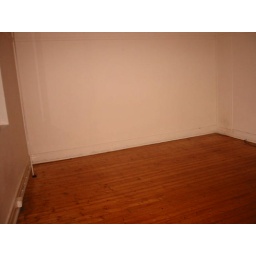
That's a curtain pole in the corner. The room's a bit bigger than it looks here